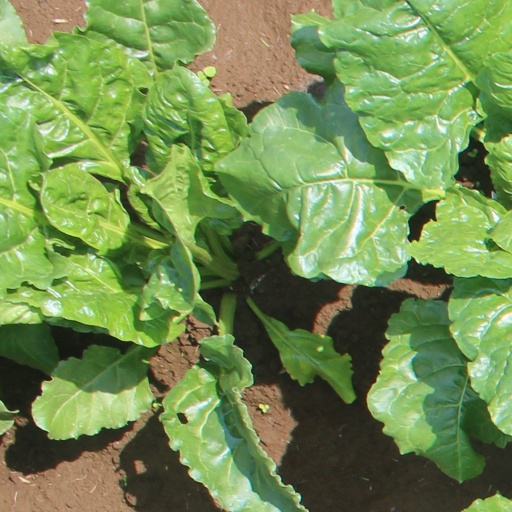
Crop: sugar beet